Open cabildo

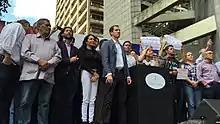
Venezuela's Juan Guaidó at an open cabildo in January 2019

In modern times, some Latin American countries have used the name "open cabildos" for public assemblies convened by municipal governments to decide local matters of public importance. The term is sometimes used for present-day public meetings to make decisions. Some modern versions, while using the historically evocative name, can be more similar to an outdoor rally.